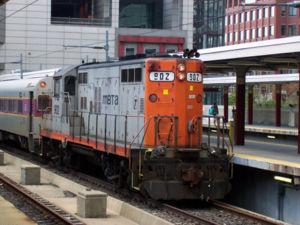
Un EMD GP9 est un modèle de locomotive diesel-électrique à quatre essieux, construite par General Motors Electro-Motive Division aux États-Unis, et par General Motors Diesel au Canada entre janvier 1954 et août 1963. La production aux États-Unis a pris fin en décembre 1959, tandis que treize unités ont été construites au Canada, incluant les deux dernières unités, en août 1963.